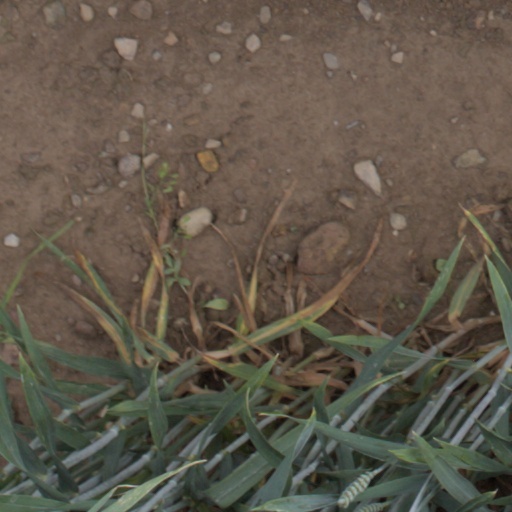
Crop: wheat